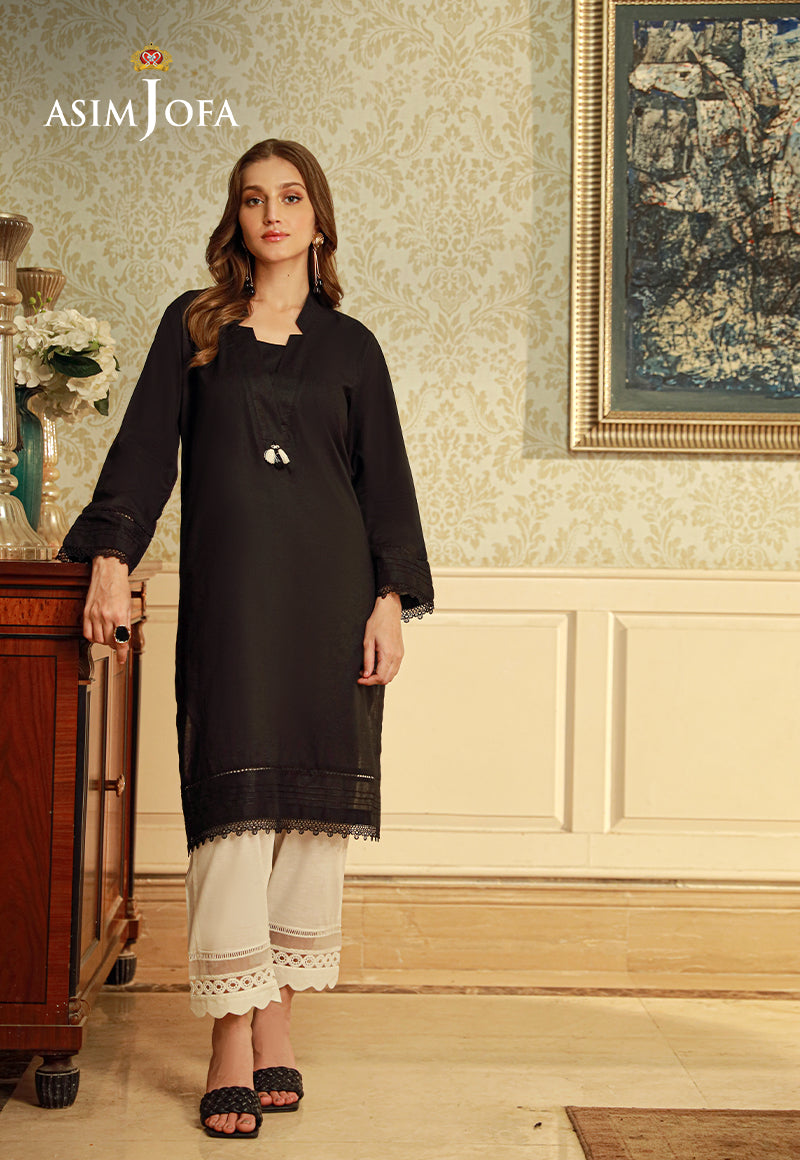
black white embroidered kurta